Microsoft Flight Simulator (2020 video game)

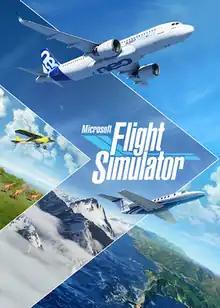
Cover art, featuring an Airbus A320neo (top), Cessna Citation CJ4 (right), and Zlin Savage Cub Classic (left)

Microsoft Flight Simulator is a 2020 flight simulation video game developed by Asobo Studio and published by Xbox Game Studios. It is a sequel to "Microsoft Flight Simulator X" (2006) and a reboot of the "Microsoft Flight Simulator" series, which began in 1982. The game's development began six years prior to its release. It was released on August 18, 2020 for Windows, with a virtual reality (VR) version released in December of the same year as part of a free update. "Microsoft Flight Simulator" is the first installment in the series to see a VR and console release, being released on the Xbox Series X and Series S on July 27, 2021.